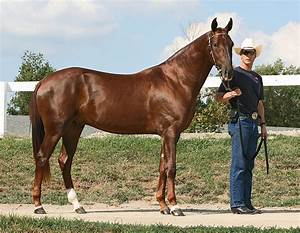
Label: cavallo